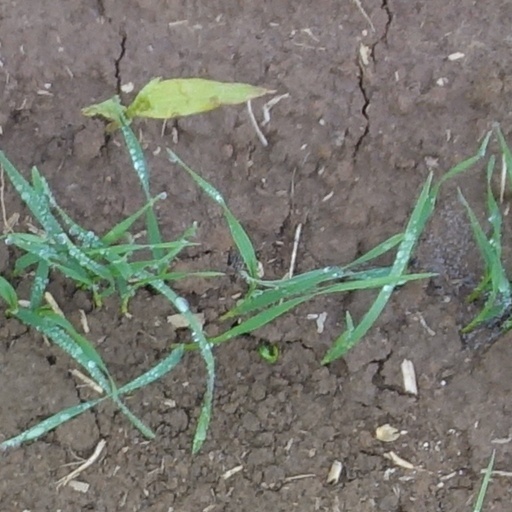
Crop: wheat